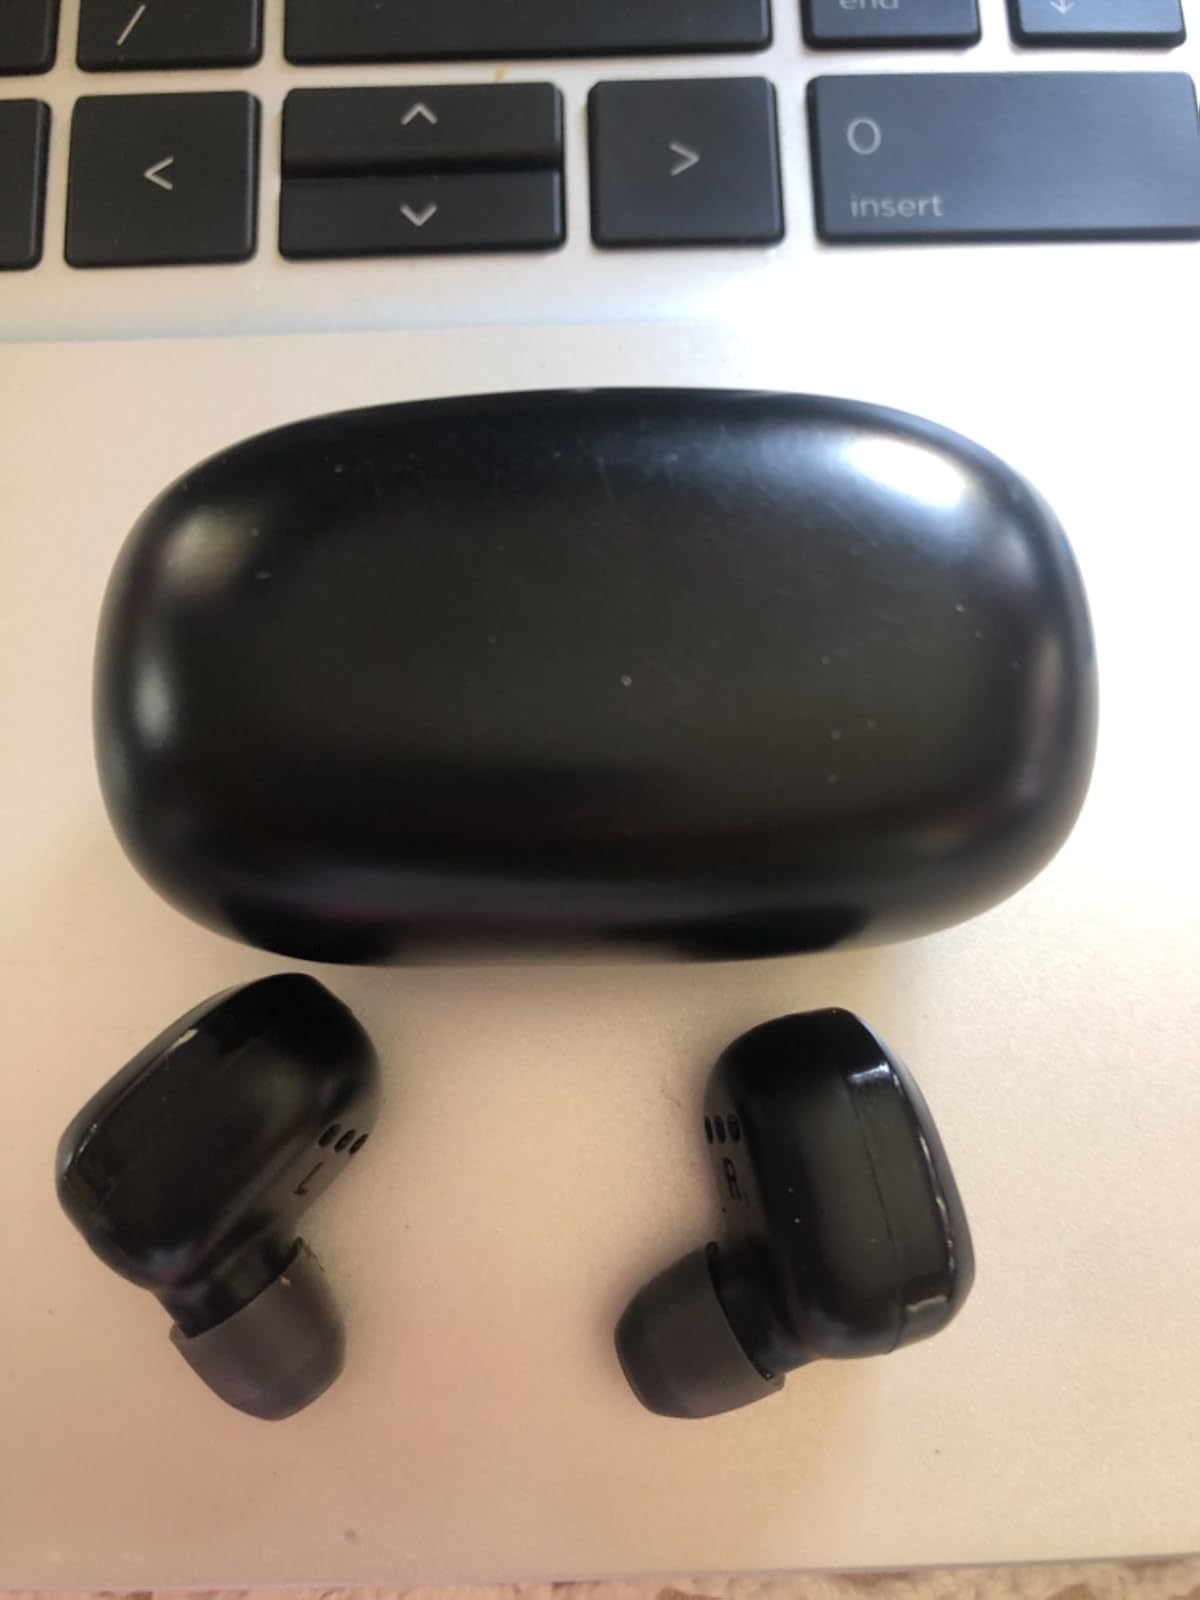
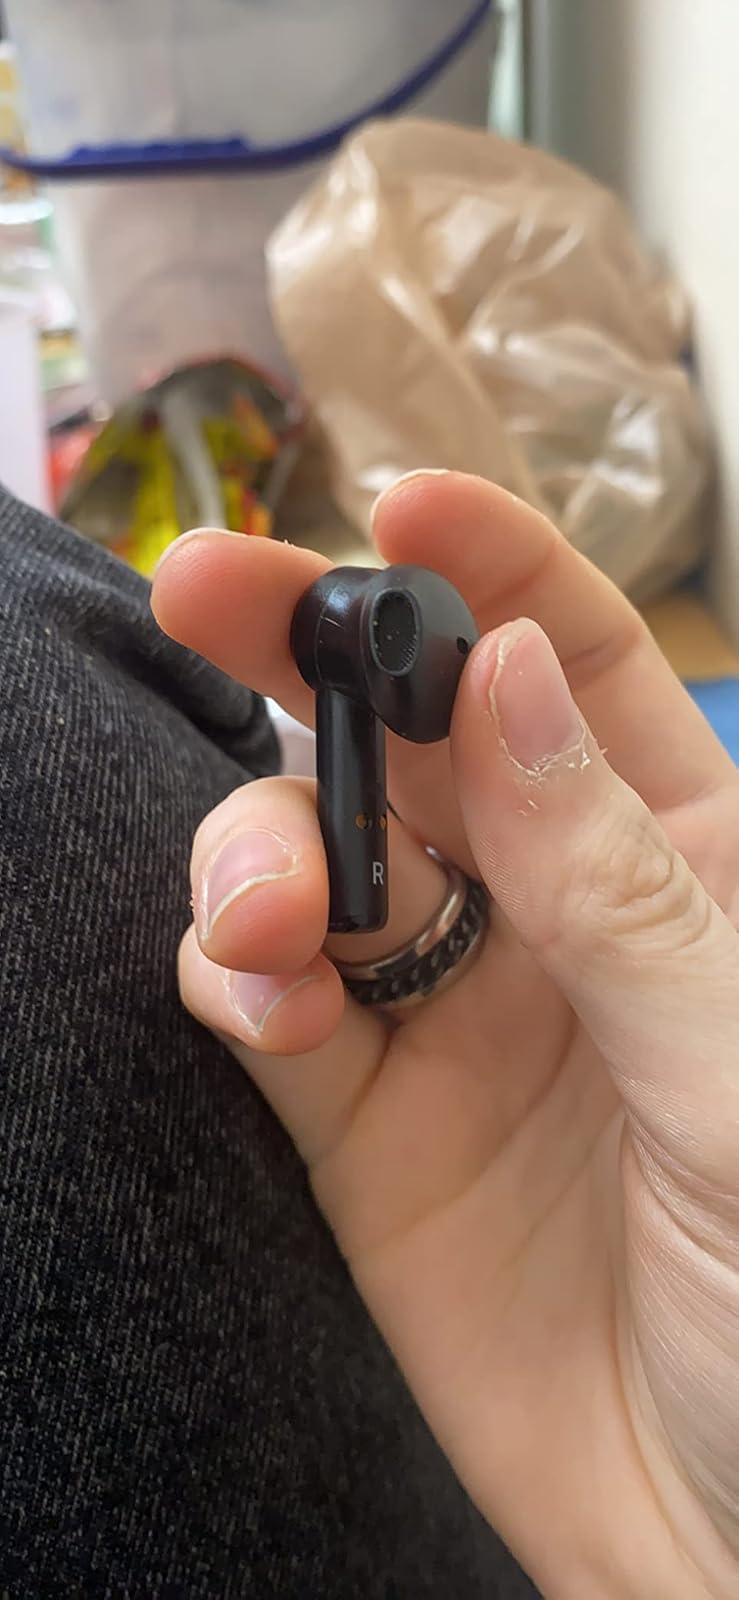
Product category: earbuds
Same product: no